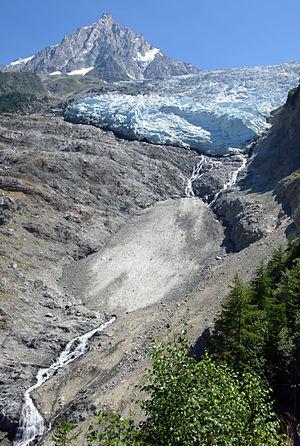
Le Glacier des Bossons, photo prise le 14 Juillet 2015.
Le glacier des Bossons est une cascade de glace qui descend du sommet du mont Blanc : relativement court mais pentu, il passe de 4 810 m à 1 420 m d'altitude en seulement 7,3 km et présente de nombreux séracs et crevasses dans les pentes fortes. La vitesse d'épanchement peut y dépasser un mètre par jour en été. Au total, la glace s'écoule en moins de 50 ans du sommet jusqu'à la langue terminale.